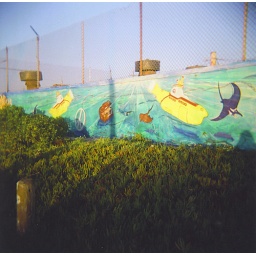
by the beach in a yellow submarine on a wall